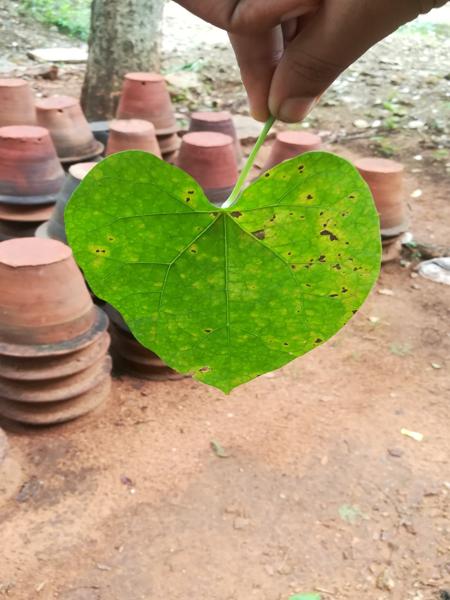
Plant: Amruthaballi